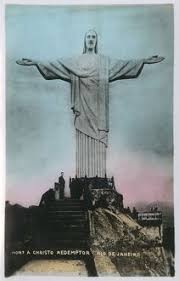
Landmark: Christ the Reedemer